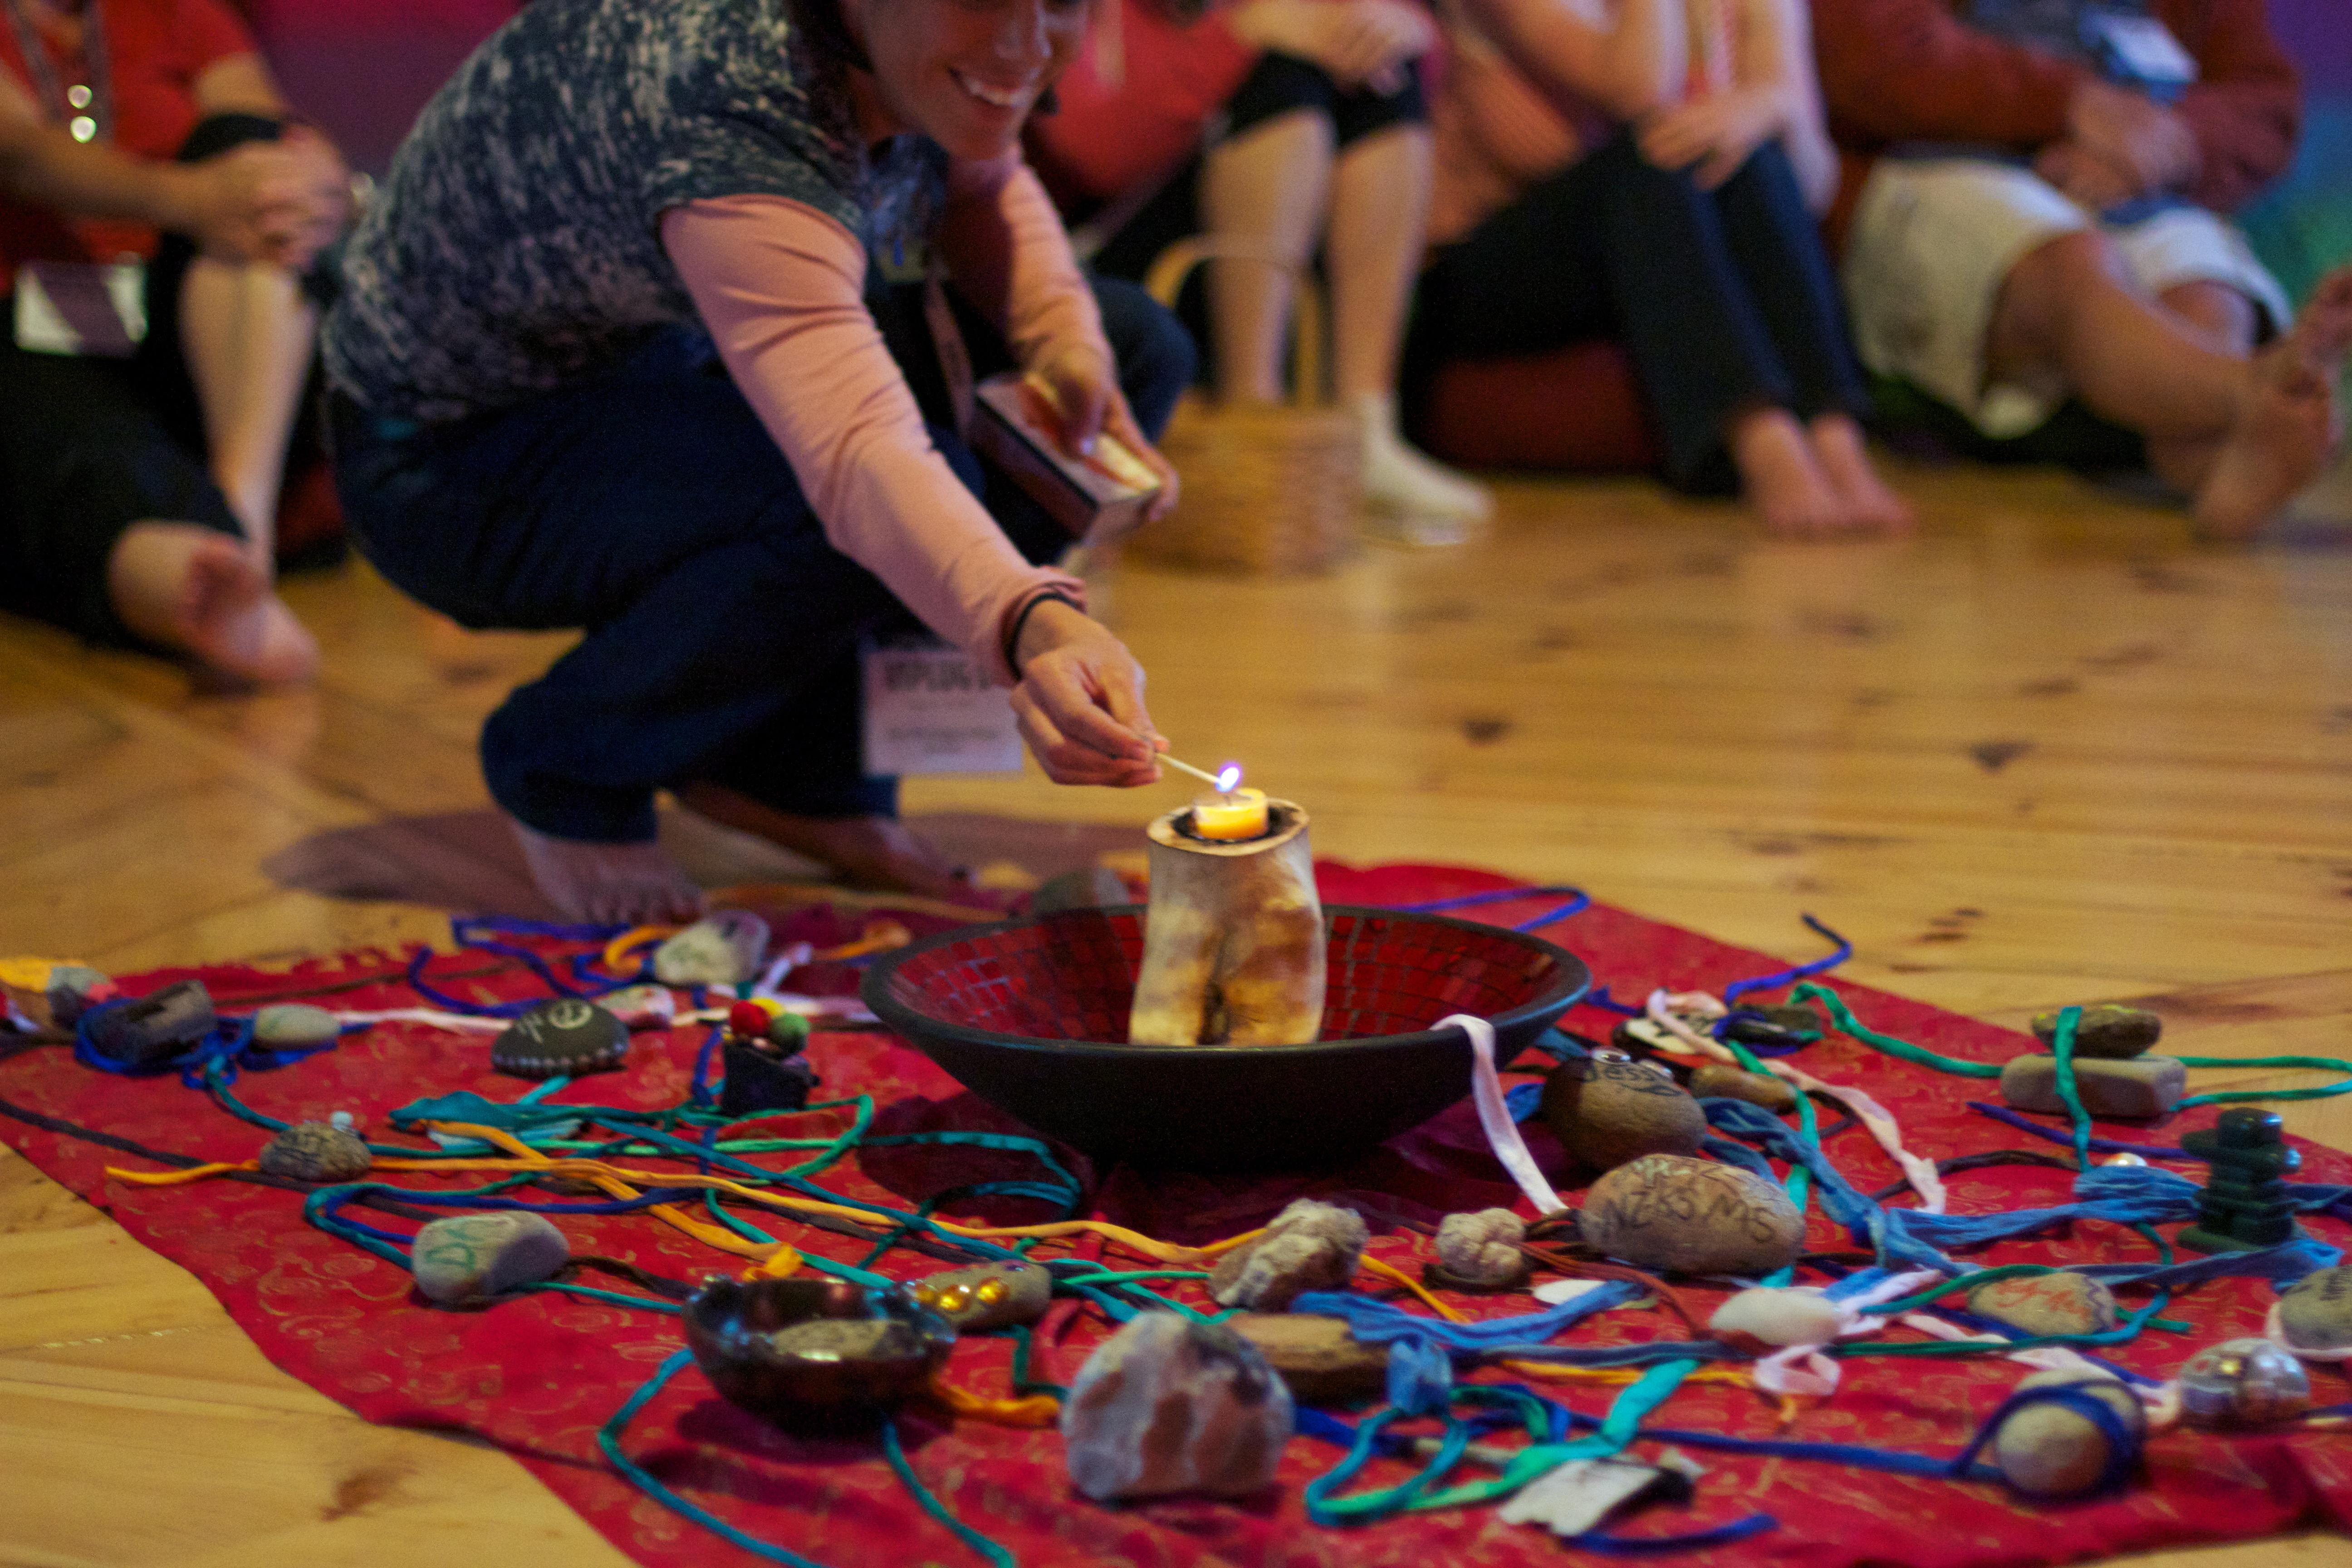
play, color, art, unplugd12